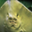
Label: ray